2008 FIA GT Championship

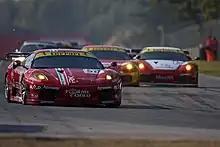
The AF Corse entered Ferrari F430 GT2 of Gianmaria Bruni & Toni Vilander at the Zolder round of the championship. AF Corse won the GT2 Teams title and Bruni & Vilander won the GT2 Drivers award.

The 2008 FIA GT Championship season was the twelfth season of the FIA GT Championship. It featured a series for Grand Touring style cars broken into two classes based on power and manufacturer involvement, called GT1 and GT2. Invitational G2 and G3 classes were also allowed to participate but cars in these classes were not eligible to score points. The Championship began on 20 April 2008 and ended on 23 November 2008 after 10 races.